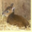
Label: deer